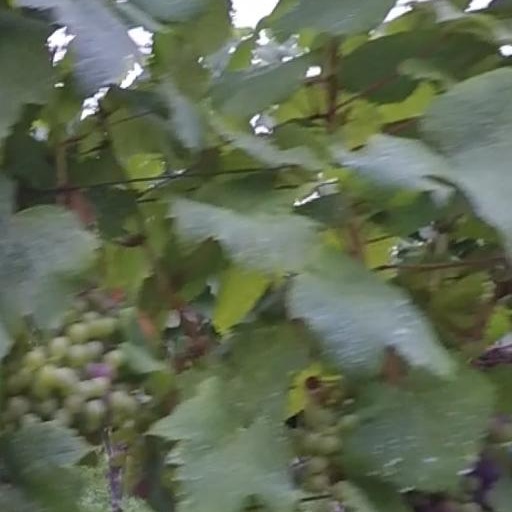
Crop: grape